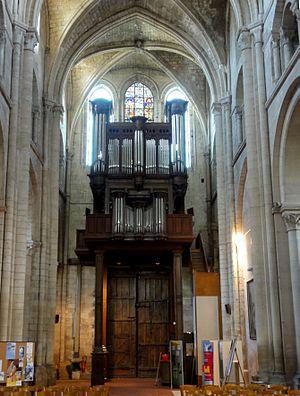
Nef, extrémité occidentale.
L'église Saint-Étienne de Beauvais est une église catholique paroissiale située à Beauvais, chef-lieu du département de l'Oise, rue de l'Étamine. Sa fondation à la fin du IIIᵉ siècle est due à saint Firmin. L'on ignore son premier vocable, mais elle a longtemps été dédiée à saint Vaast d'Arras, et un chapitre a existé sous ce titre de 1072 à 1742. Même avant le début de la construction de l'église actuelle au début du XIIᵉ siècle, l'église Saint-Étienne est le centre de la vie municipale, et bien que située en dehors de la cité épiscopale, sa paroisse est l'une des plus importantes de la ville. Sa nef et son transept sont de style roman, hormis les deux premières travées de la nef reconstruites après un incendie à la fin du XIIᵉ siècle, et les murs orientaux du transept en grande partie remaniés au XVIᵉ siècle. Dans la nef, l'on trouve une élévation à trois étages avec triforium. Le voûtement d'ogives des bas-côtés a vraisemblablement commencé vers 1120, mais l'on suppose que le chœur roman terminé avant cette date était voûté d'ogives dès le départ.